Painting of a Panic Attack

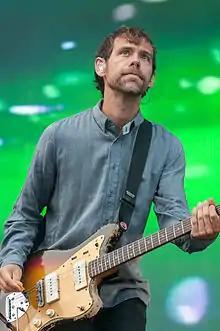
Aaron Dessner of the National produced "Painting of a Panic Attack", which was partially recorded at his Brooklyn home.

The isolation caused by spending 18 months in Los Angeles inspired much of Hutchison's writing process going into "Painting of a Panic Attack". Believing that the city itself felt "anxious", Hutchison would take trips to Big Bear Lake, California to focus on his songwriting. In late 2014, the full band reconvened in Wales for a writing session. This meeting proved largely unproductive, as Hutchison dealt with writer's block, which Grant believed was due to his brother "forcing himself to try something different, rather than just writing naturally and then maybe tweaking it a little bit". The album was largely written long-distance, with Hutchison and the rest of Frightened Rabbit sending tracks back and forth via email. Grant believed that the transatlantic communication actually helped the band, because "[w]hen you're in a room with someone [...] You either hold back from saying anything or you say something and it causes offense, or it creates tension, and there was none of that."